Swami Shraddhanand

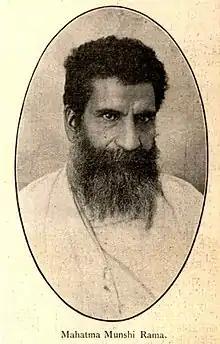
A portrait of Shraddhanand

He was born on 22 February 1856 in the village of Talwan in the Jalandhar District of the Punjab Province of India. He was the youngest child in the family of Lala Nanak Chand, who was a Police Inspector in the United Provinces (now Uttar Pradesh), then administered by the East India Company. His given name was Brihaspati Vij, but later he was called Munshi Ram Vij by his father, a name that stayed with him till he took sanyas in 1917, variously as Lala Munshi Ram Vij and Mahatma Munshi Ram.